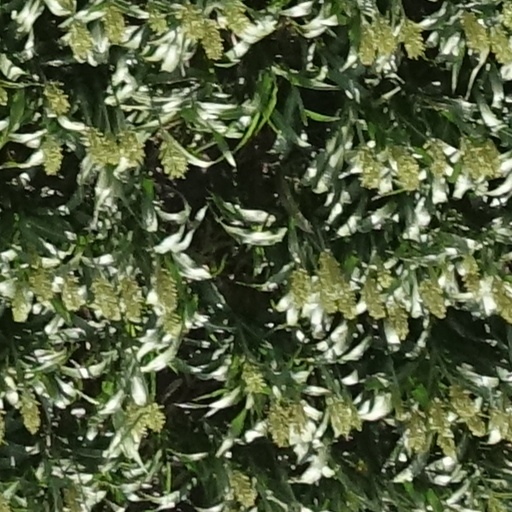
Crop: sorghum